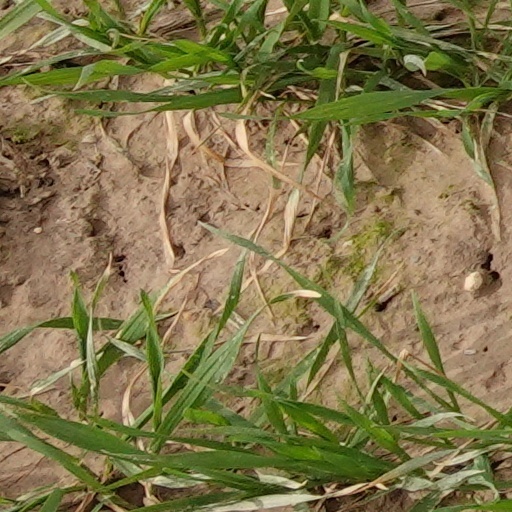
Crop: wheat